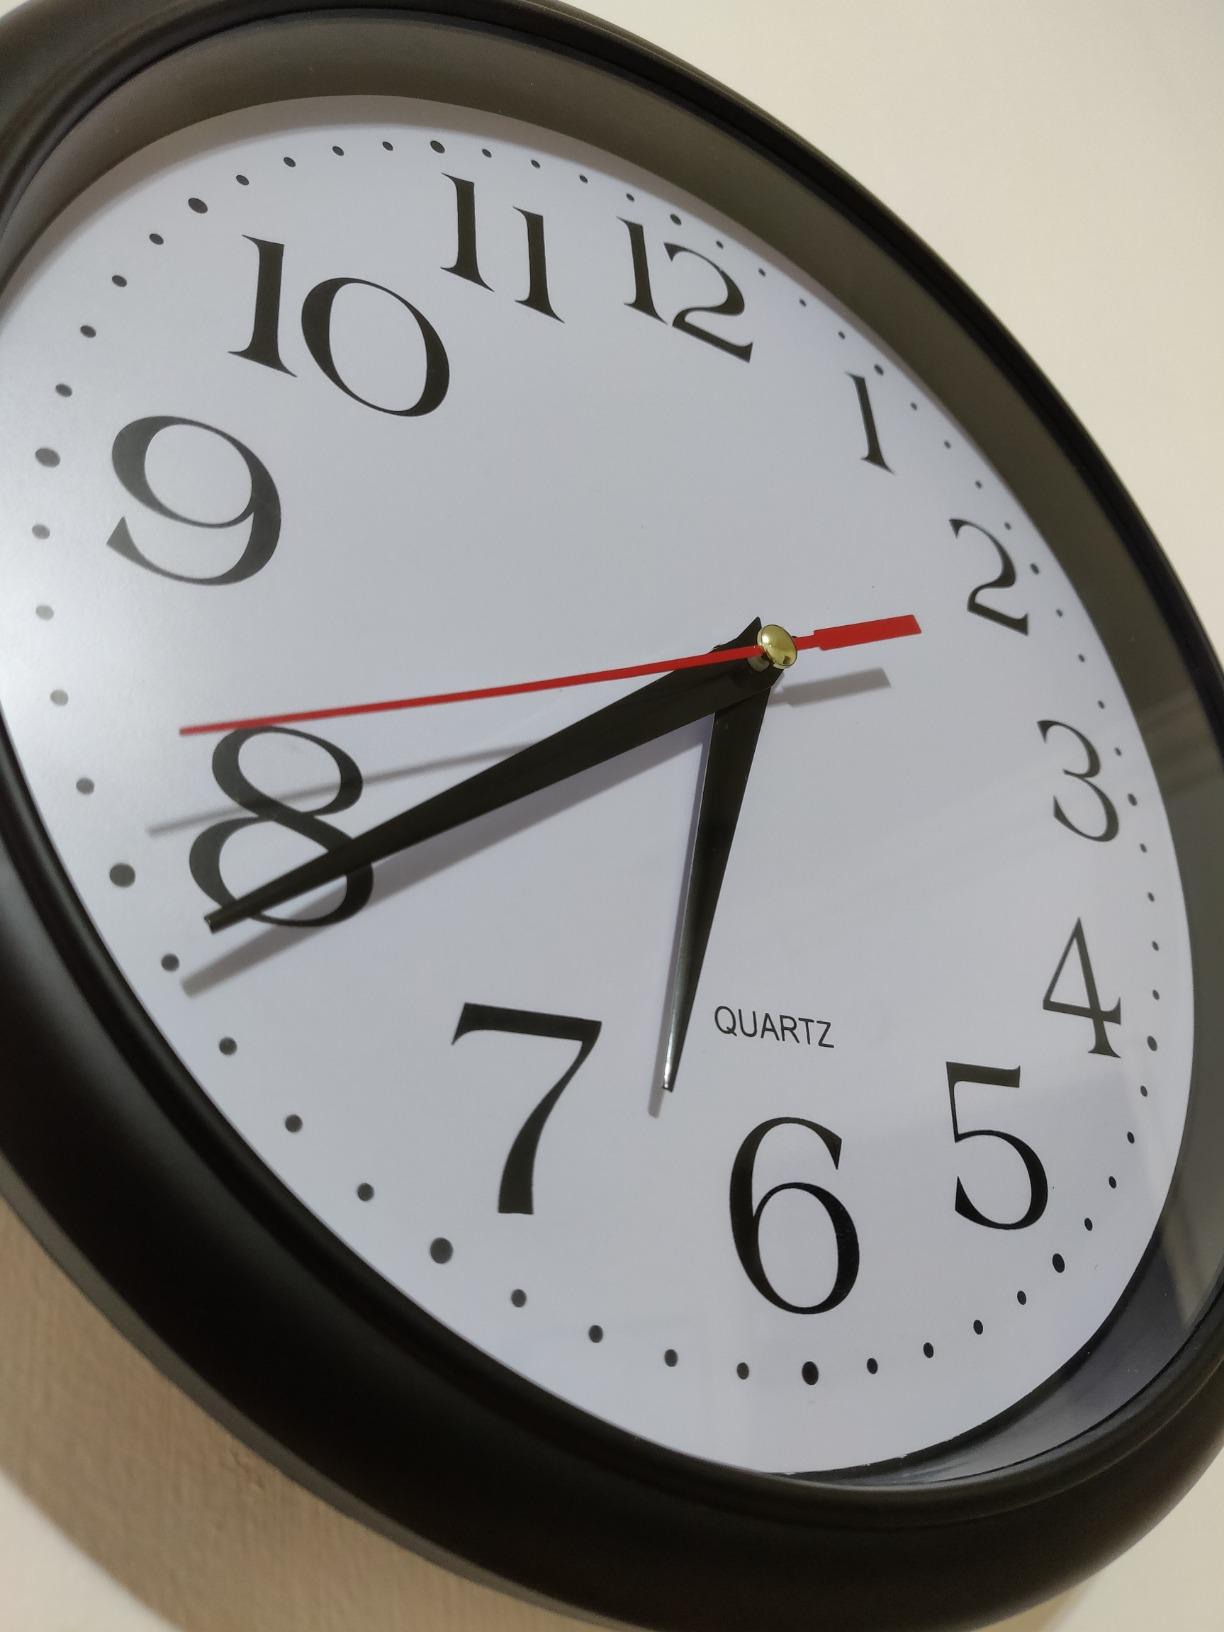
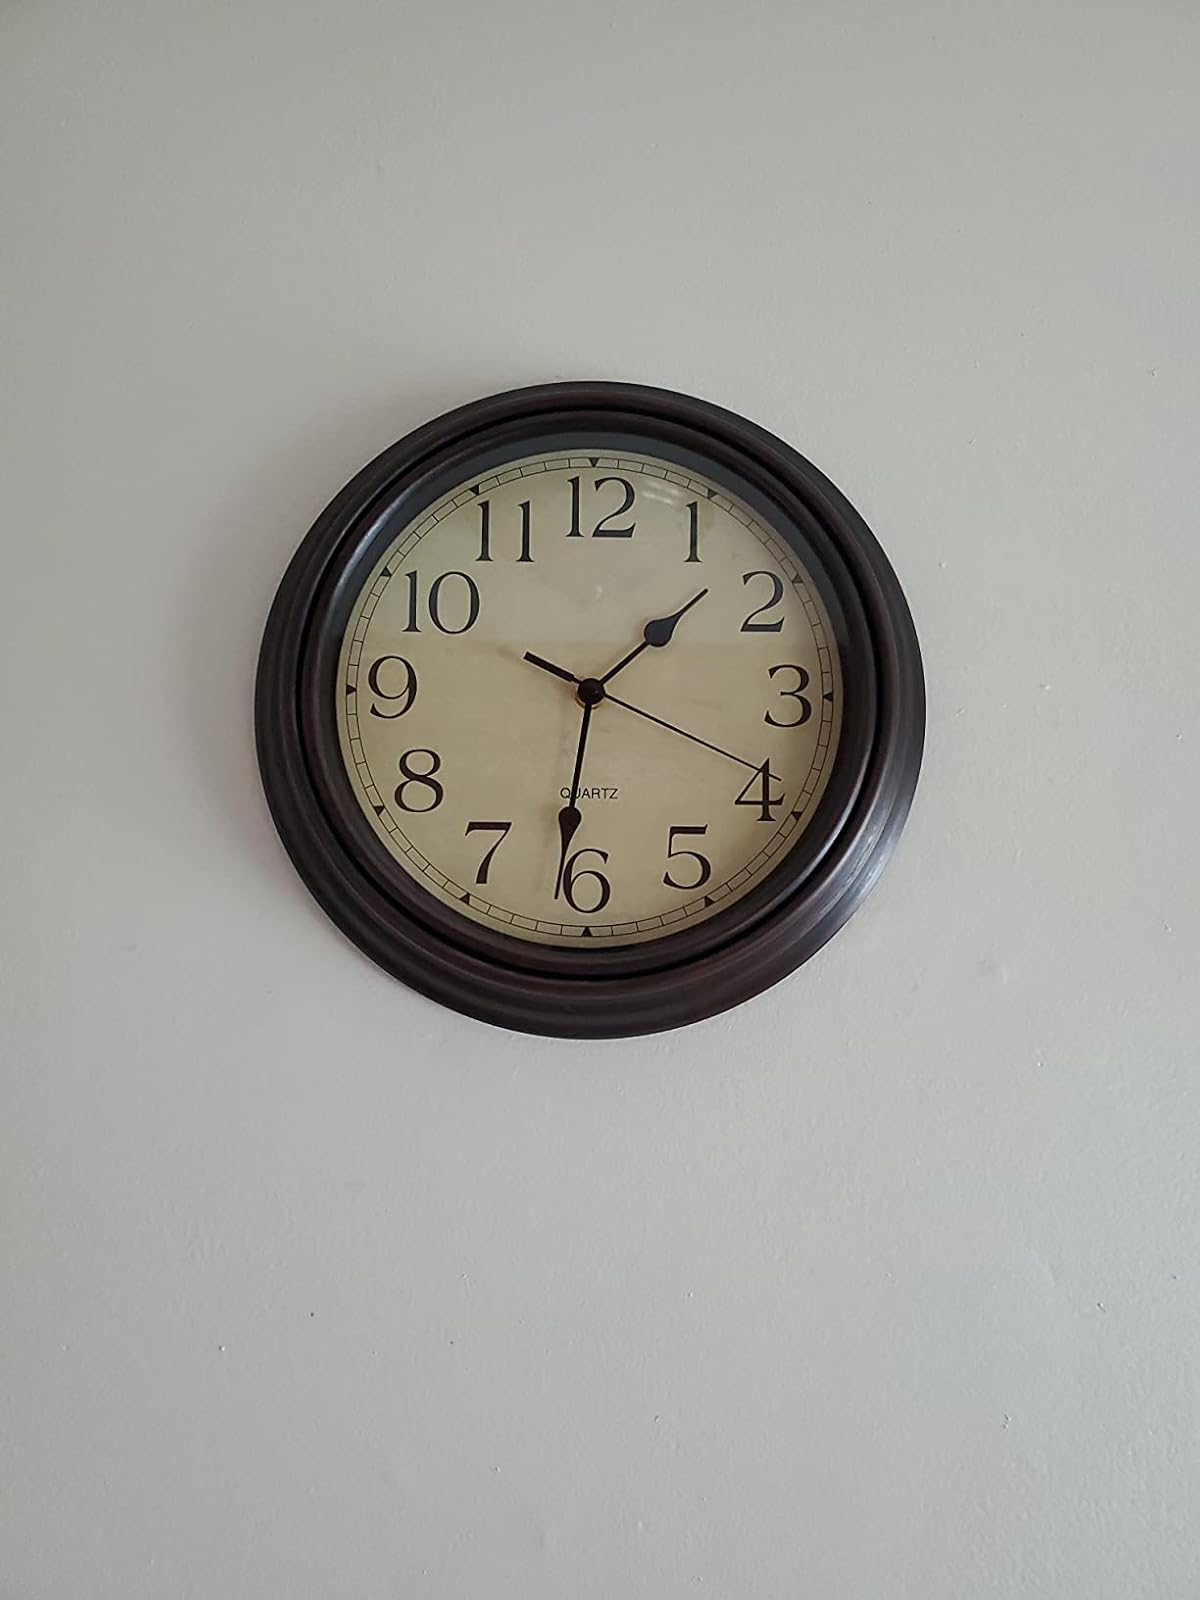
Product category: clock
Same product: no